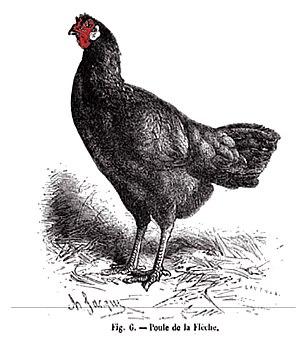
Poule de la Fleche dans Merveilles de la nature: l'homme et les animaux (vol 4) d'Alfred Edmund Brehm 1878
La poularde est une poulette domestique qui n'a pas encore pondu, castrée, engraissée par une nourriture riche de céréales et de produits laitiers. Les filets sont longs et larges, les pillons ronds, les muscles infiltrés de graisse donnent une chair fine et fondante.